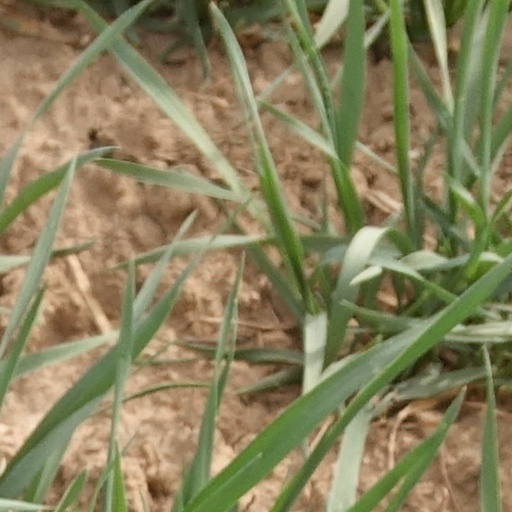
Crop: wheat